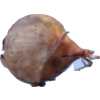
Label: onion